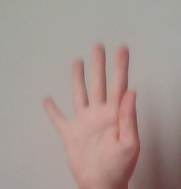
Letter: sheen